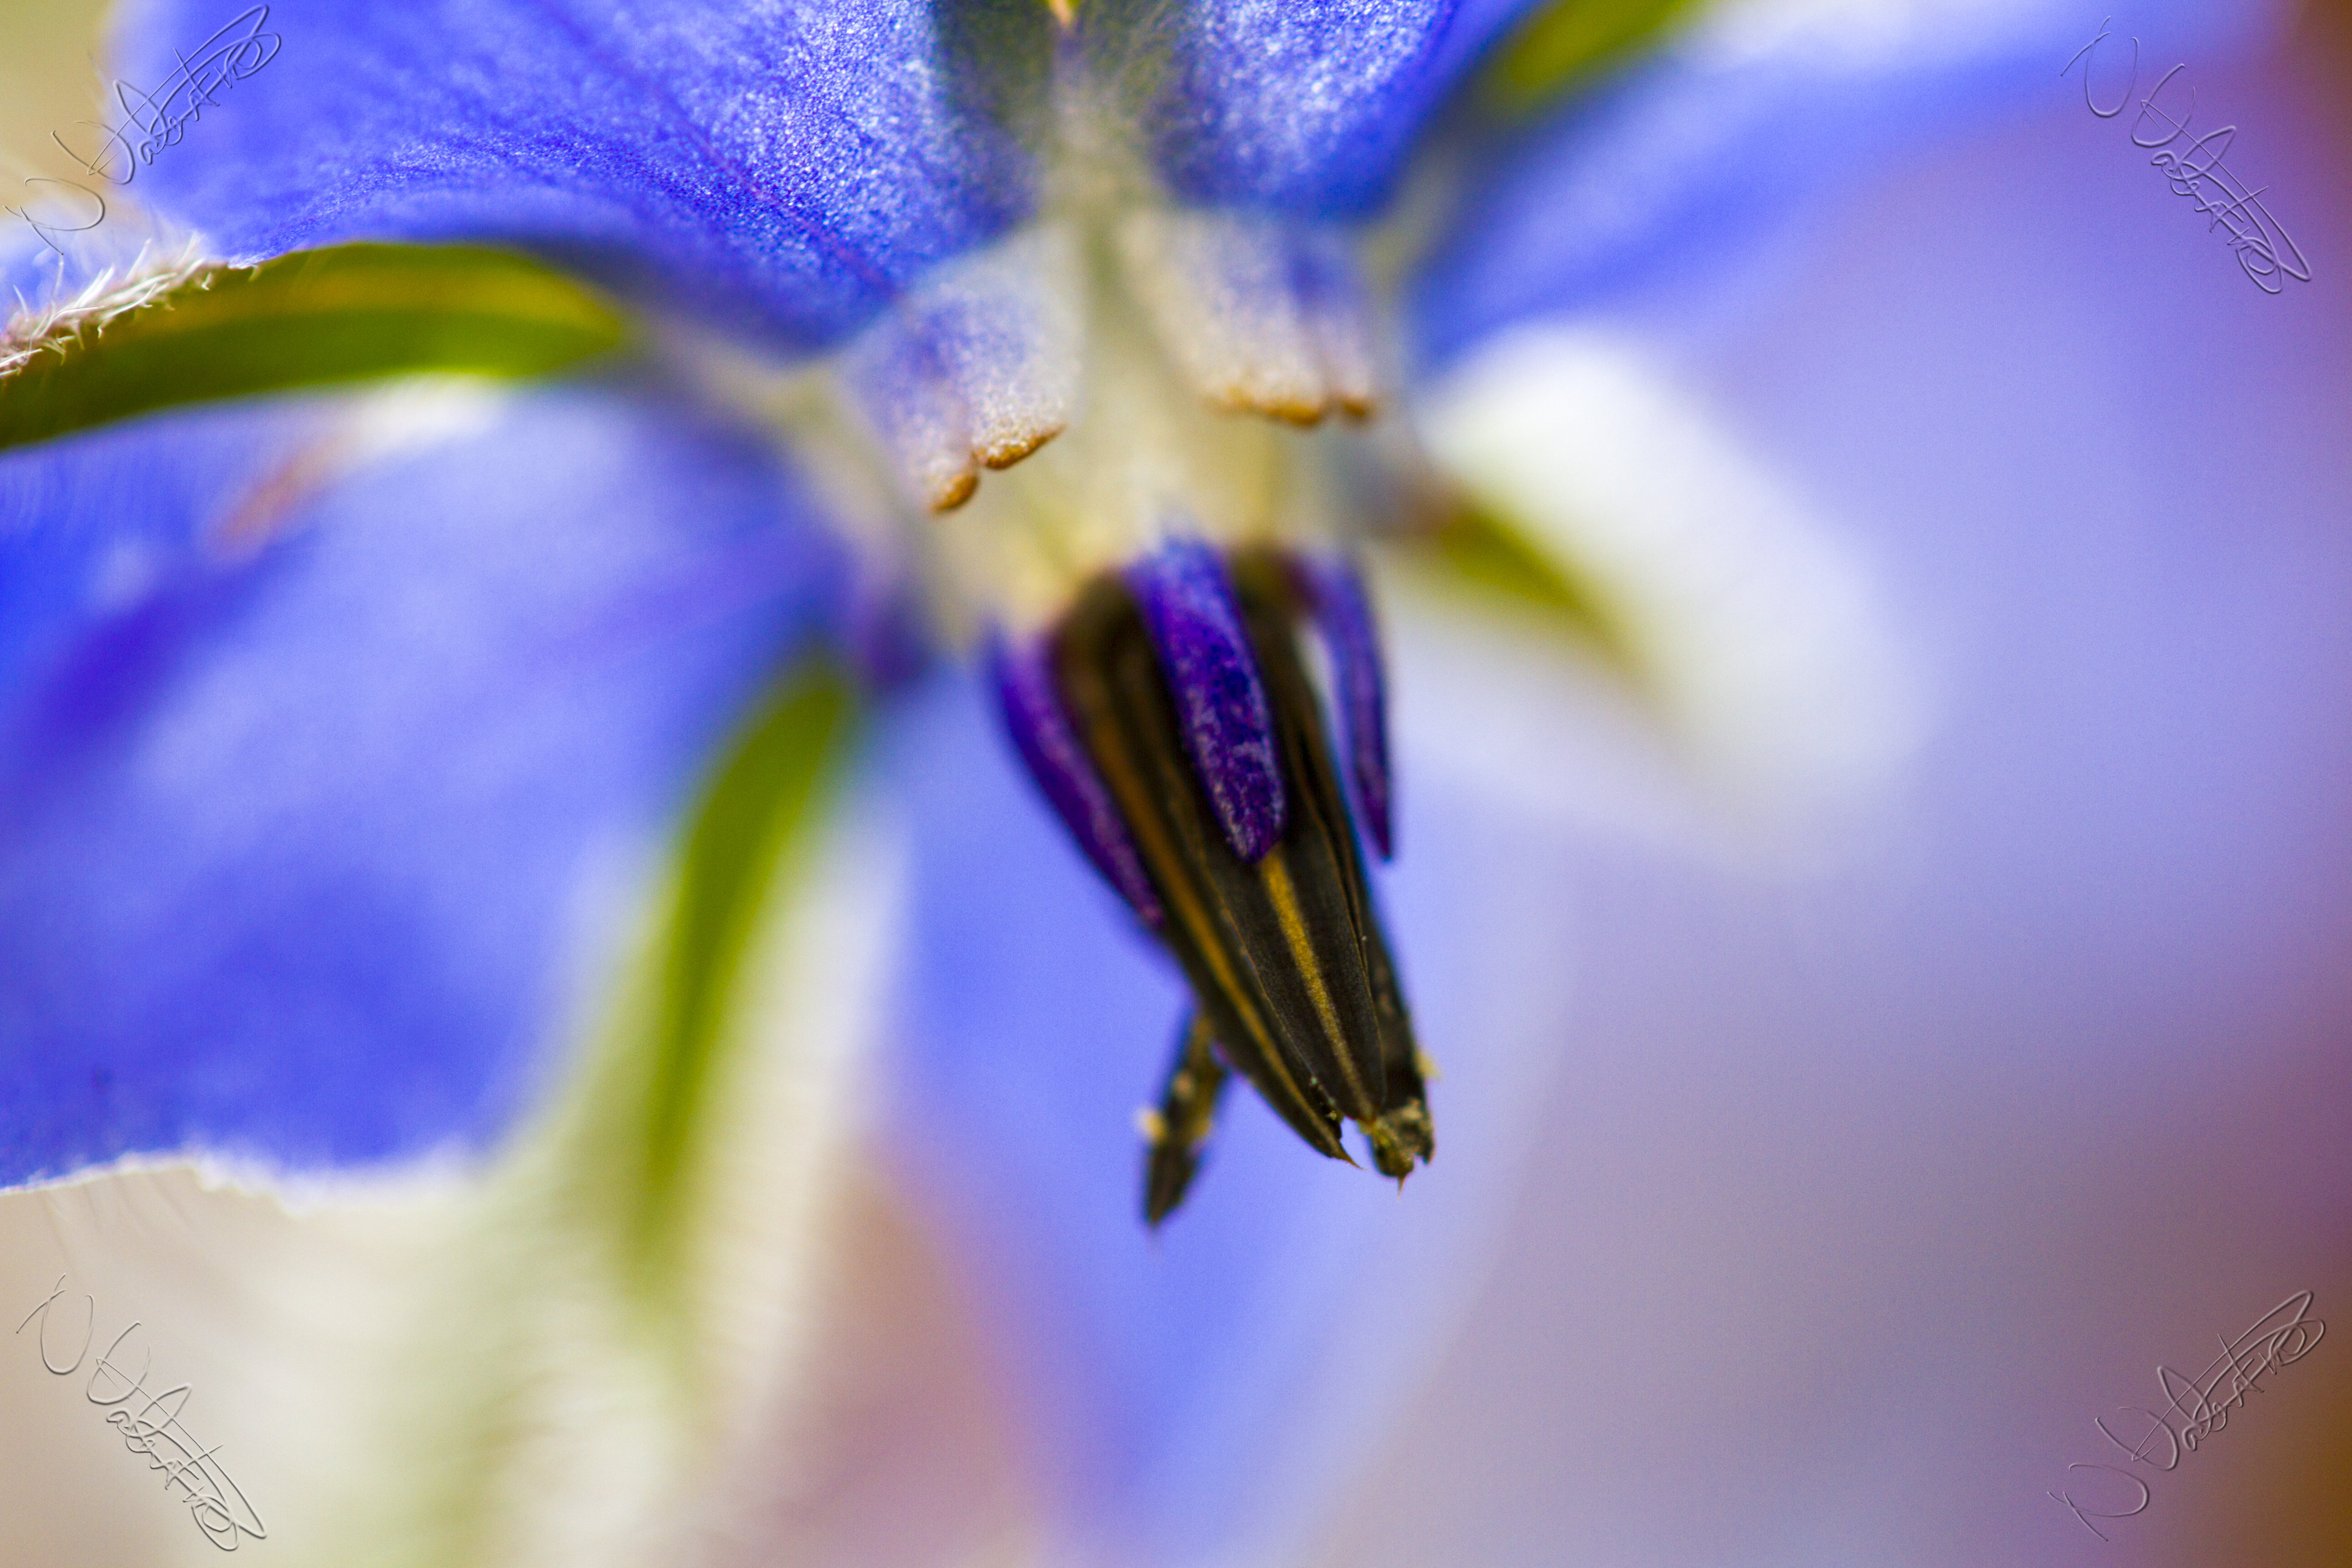
blossom, bokeh, plant, photography, leaf, flower, purple, petal, pollen, canon, blue, garden, flora, wildflower, close up, outdoors, uk, eye, 7d, dof, nectar, nikkvalentine, peterborough, canon60mmmacrousm, borage, boragoofficianalis, macro photography, flowering plant, plant stem